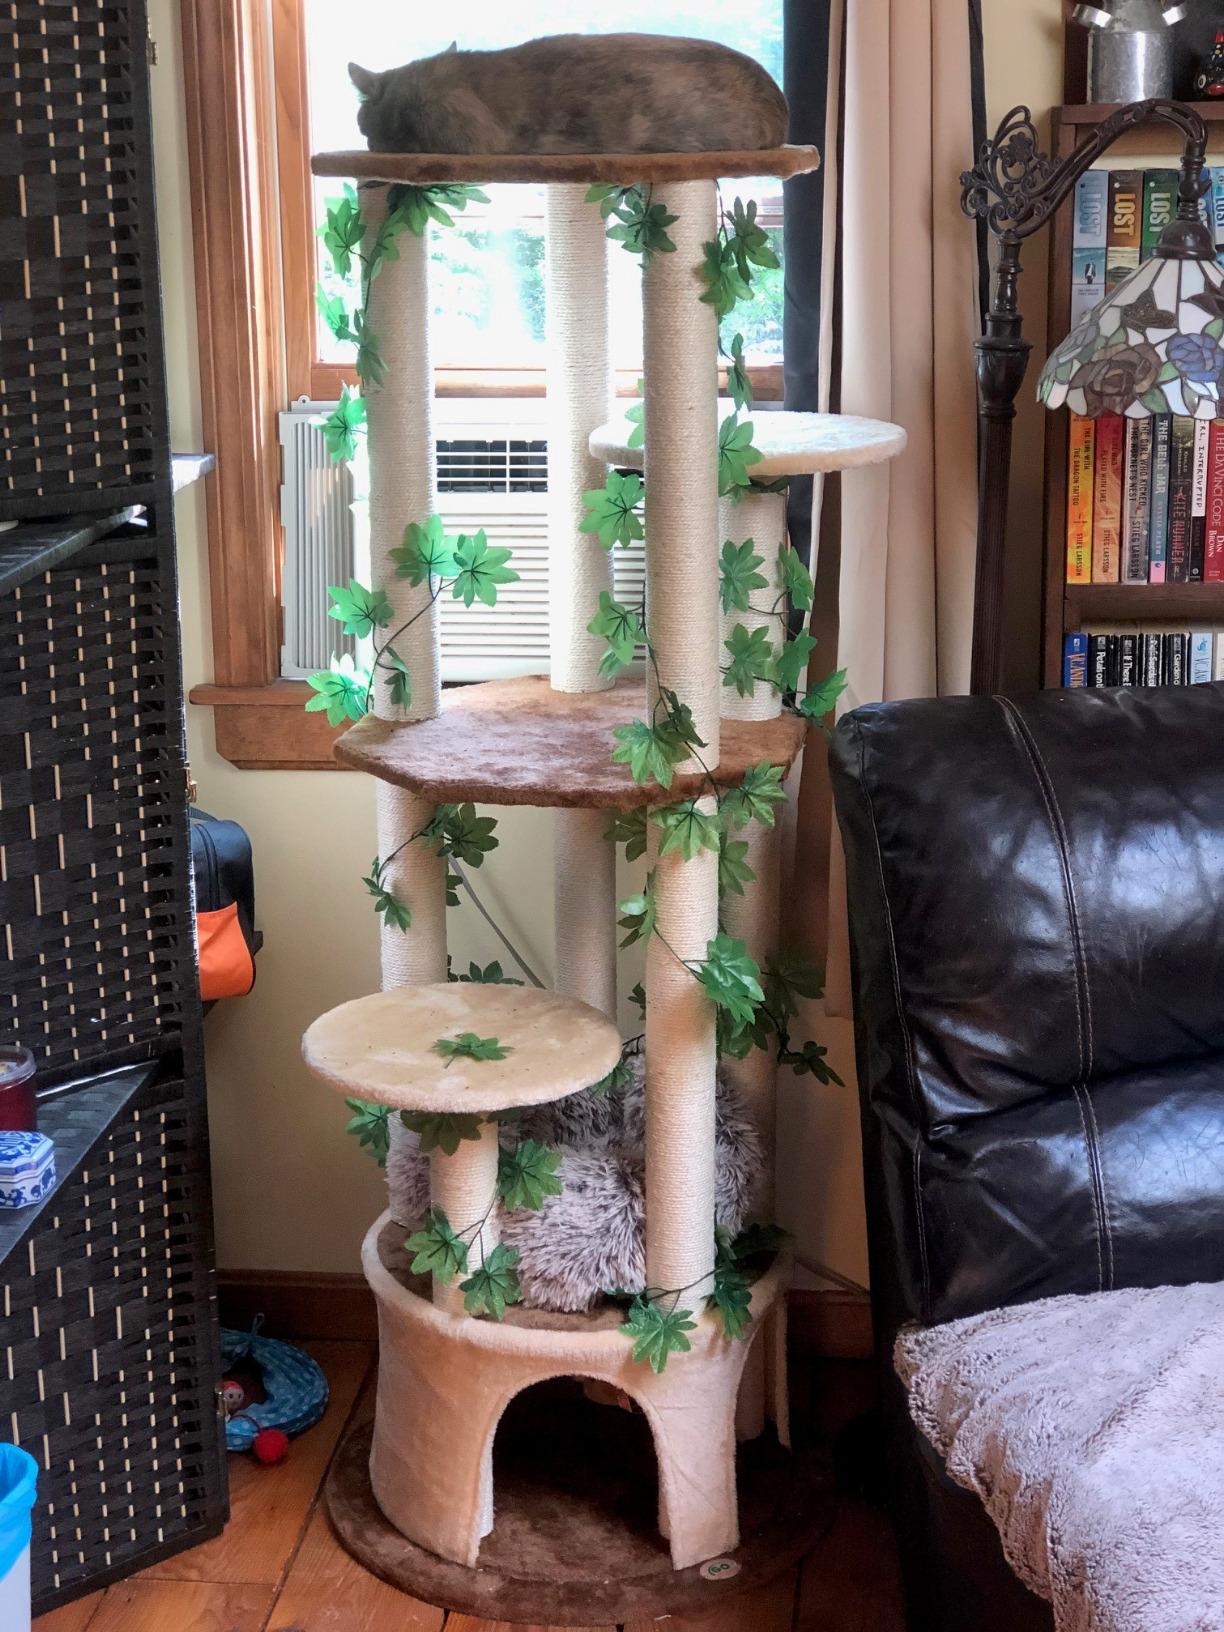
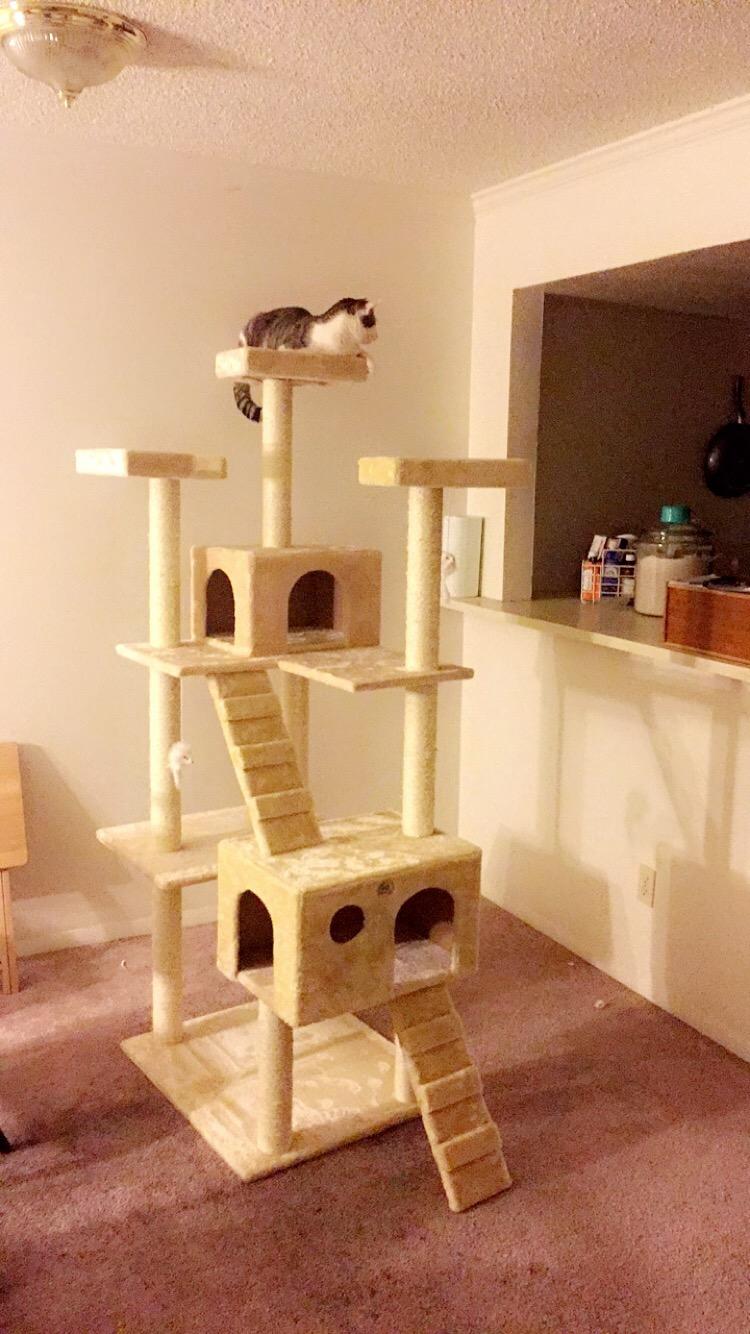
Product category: items_cat tree
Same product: no